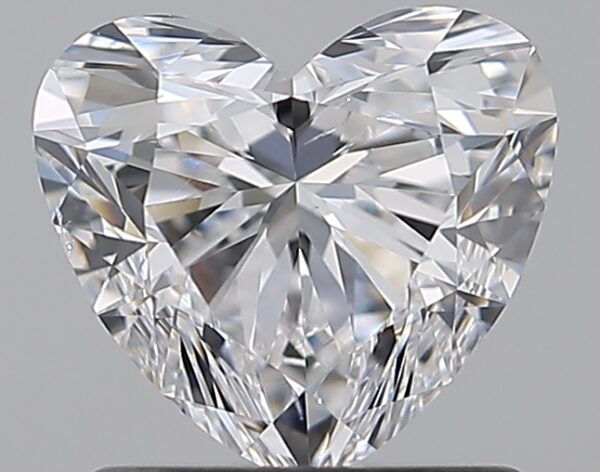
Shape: heart
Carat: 1
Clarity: VS2
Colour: D
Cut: EX
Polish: EX
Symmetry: EX
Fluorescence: N
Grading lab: GIA
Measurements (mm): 6.1 x 6.71 x 4